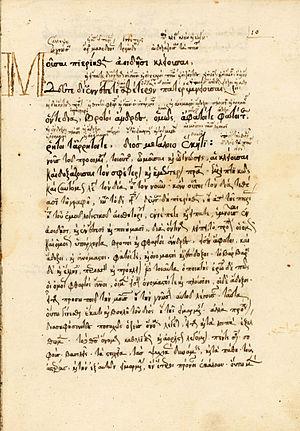
La Théogonie est une œuvre du poète grec Hésiode écrite en hexamètres dactyliques. Elle joue un rôle fondateur dans l’élaboration de la mythologie grecque. Le terme théogonie vient du nom Θεός / theós qui signifie dieu et du verbe γεννάω / gennáô qui signifie engendrer. Il s'agit donc d'un récit de l'origine des dieux.